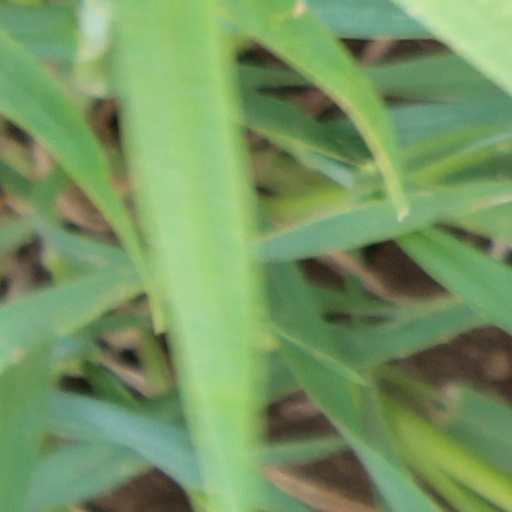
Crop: wheat